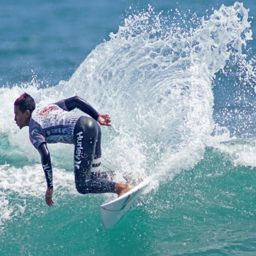
person carves his way to victory sunday in the boys under final .